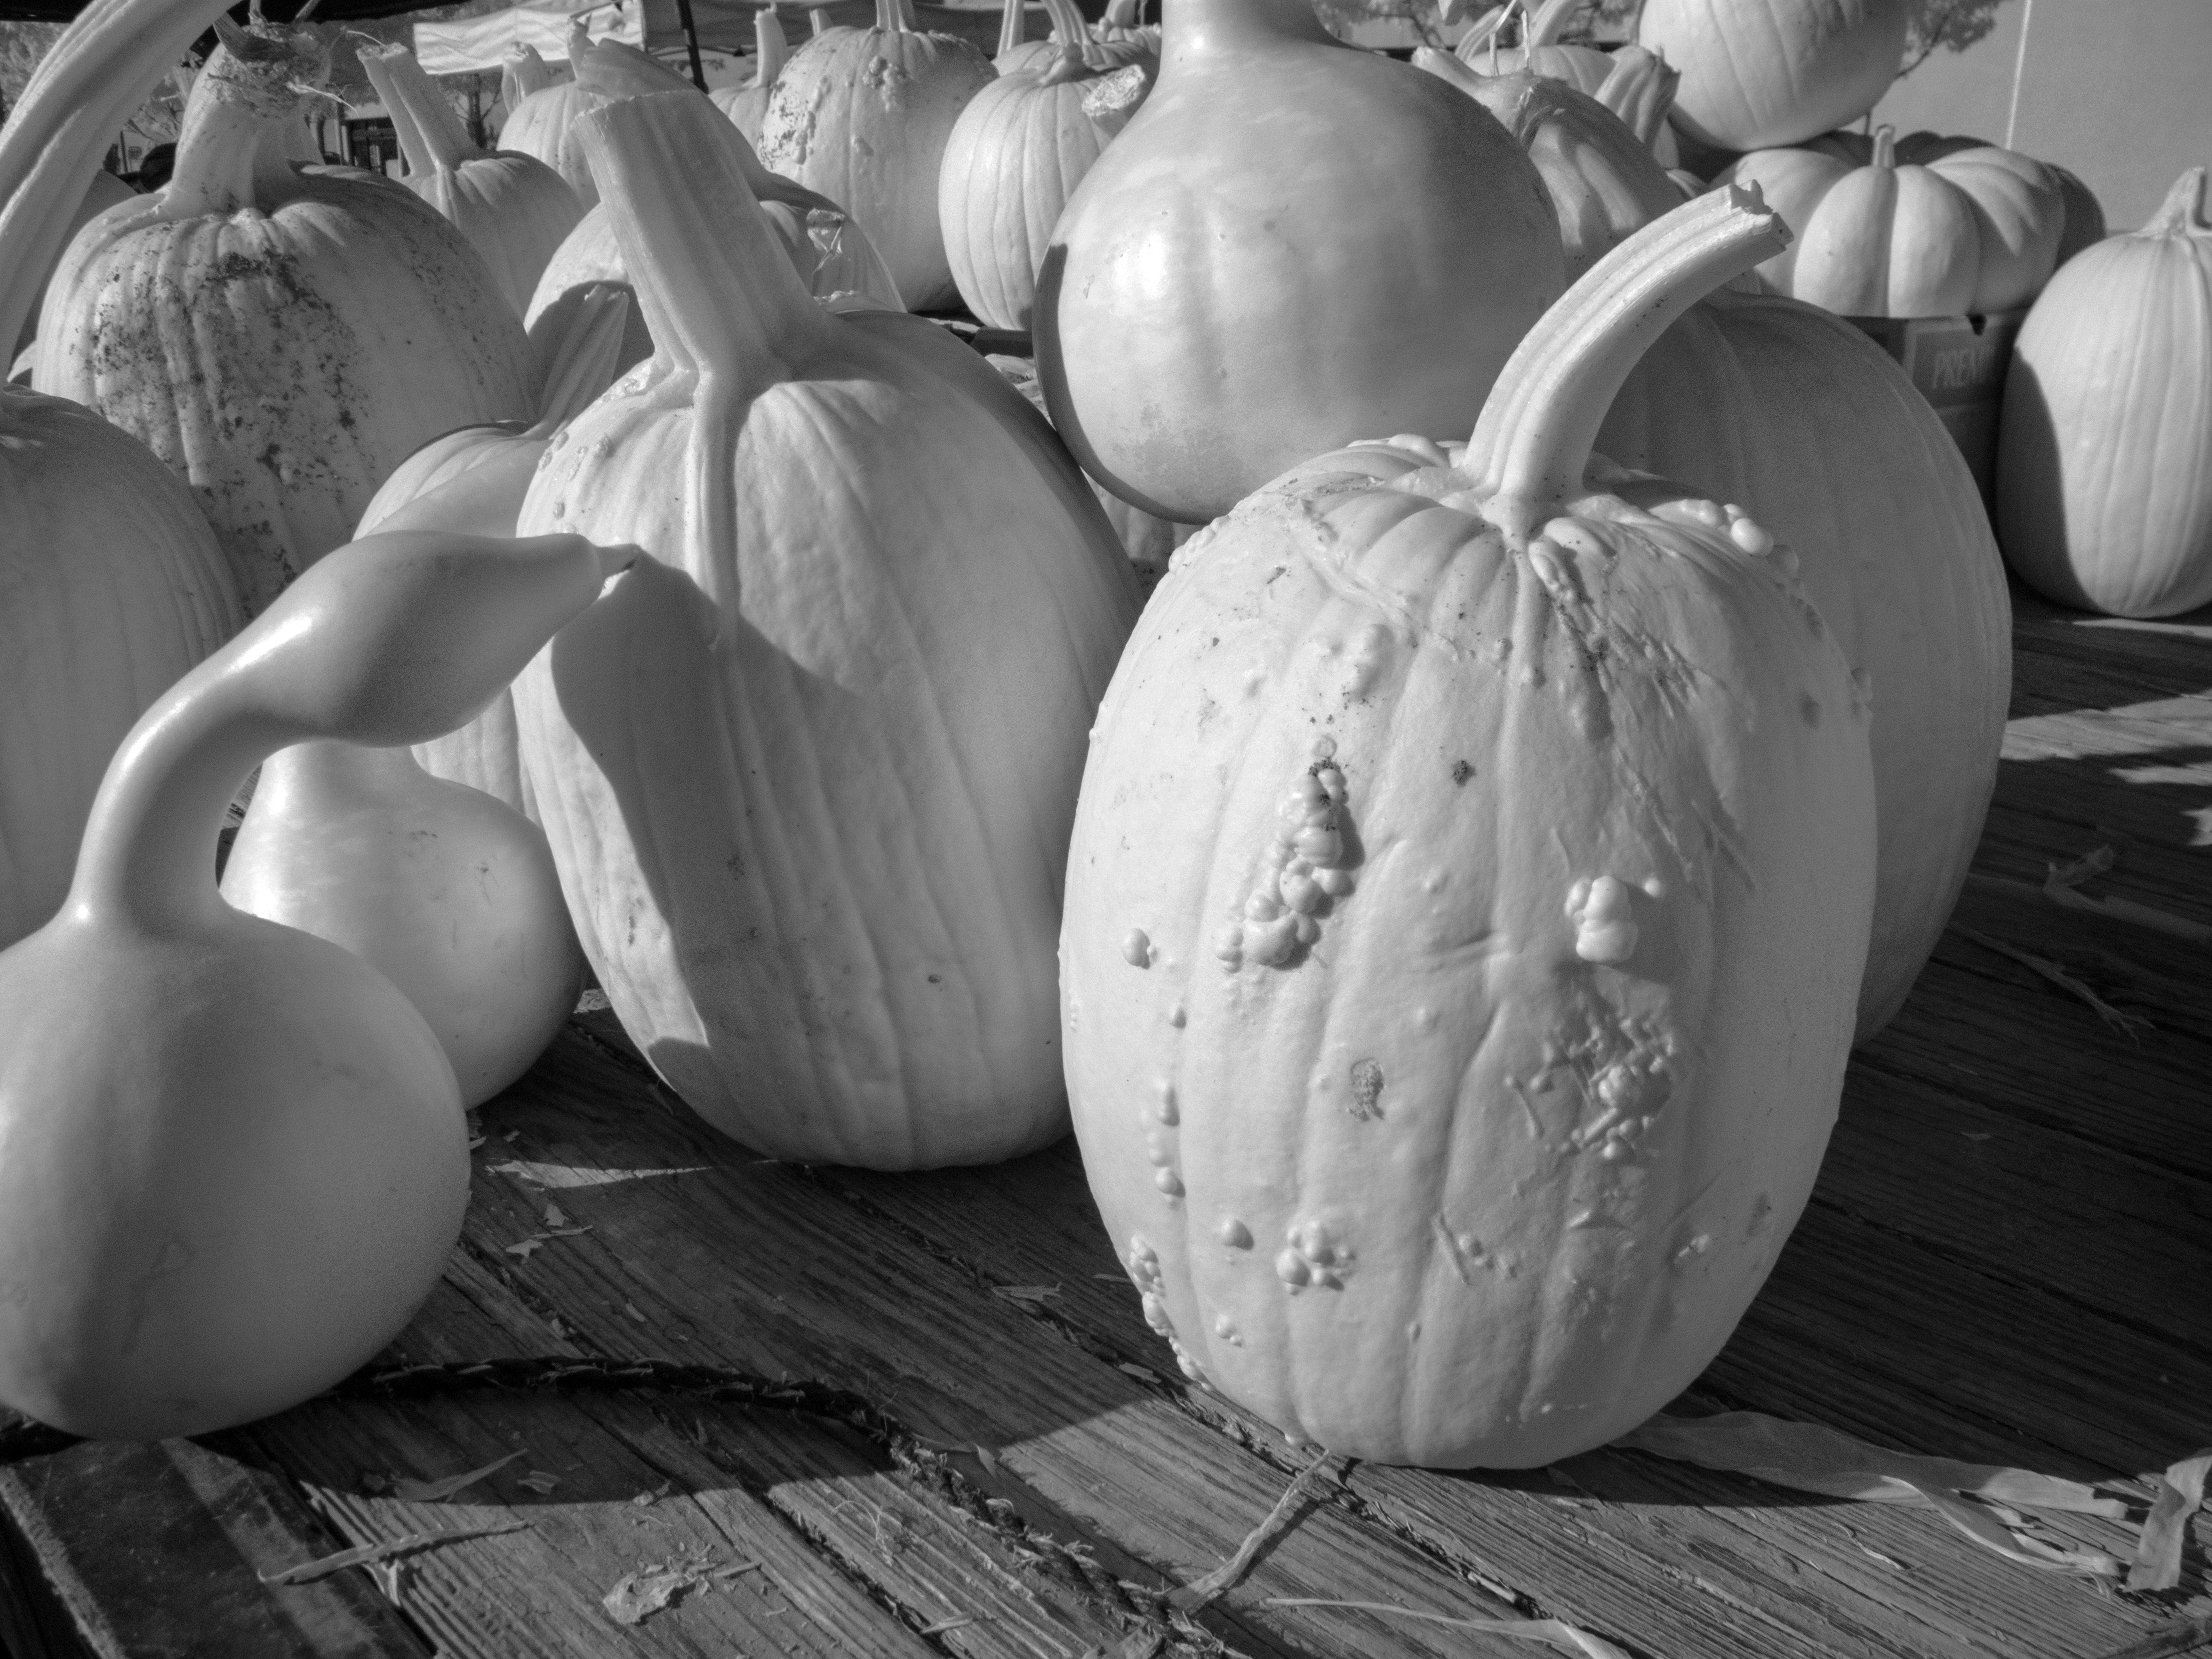
black and white, white, photography, pumpkin, black, monochrome, gourd, art, carving, farmersmarket, still life photography, monochrome photography